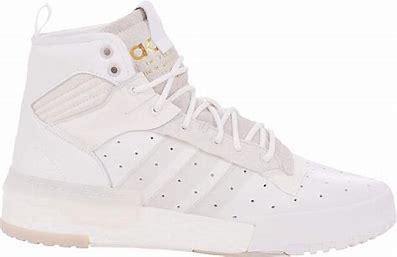
Brand: adidas
Model: originals Adidas Originals Rivalry Rm